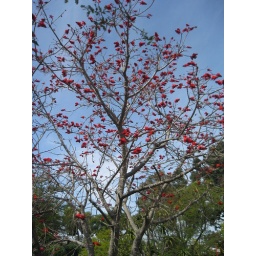
Red flowers in the sky